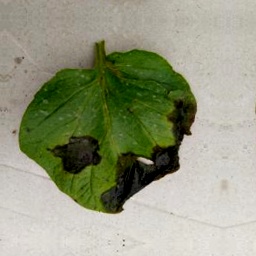
Etiqueta: Late Blight